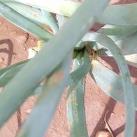
Crop: Onion
Condition: healthy-leaf